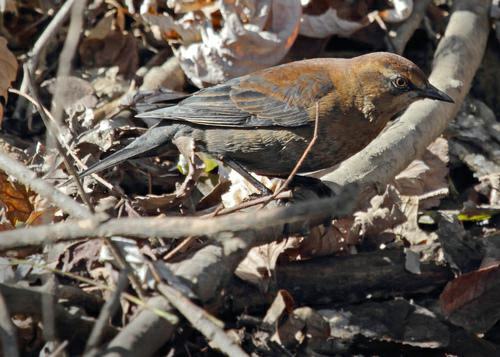
A photo of a rusty blackbird